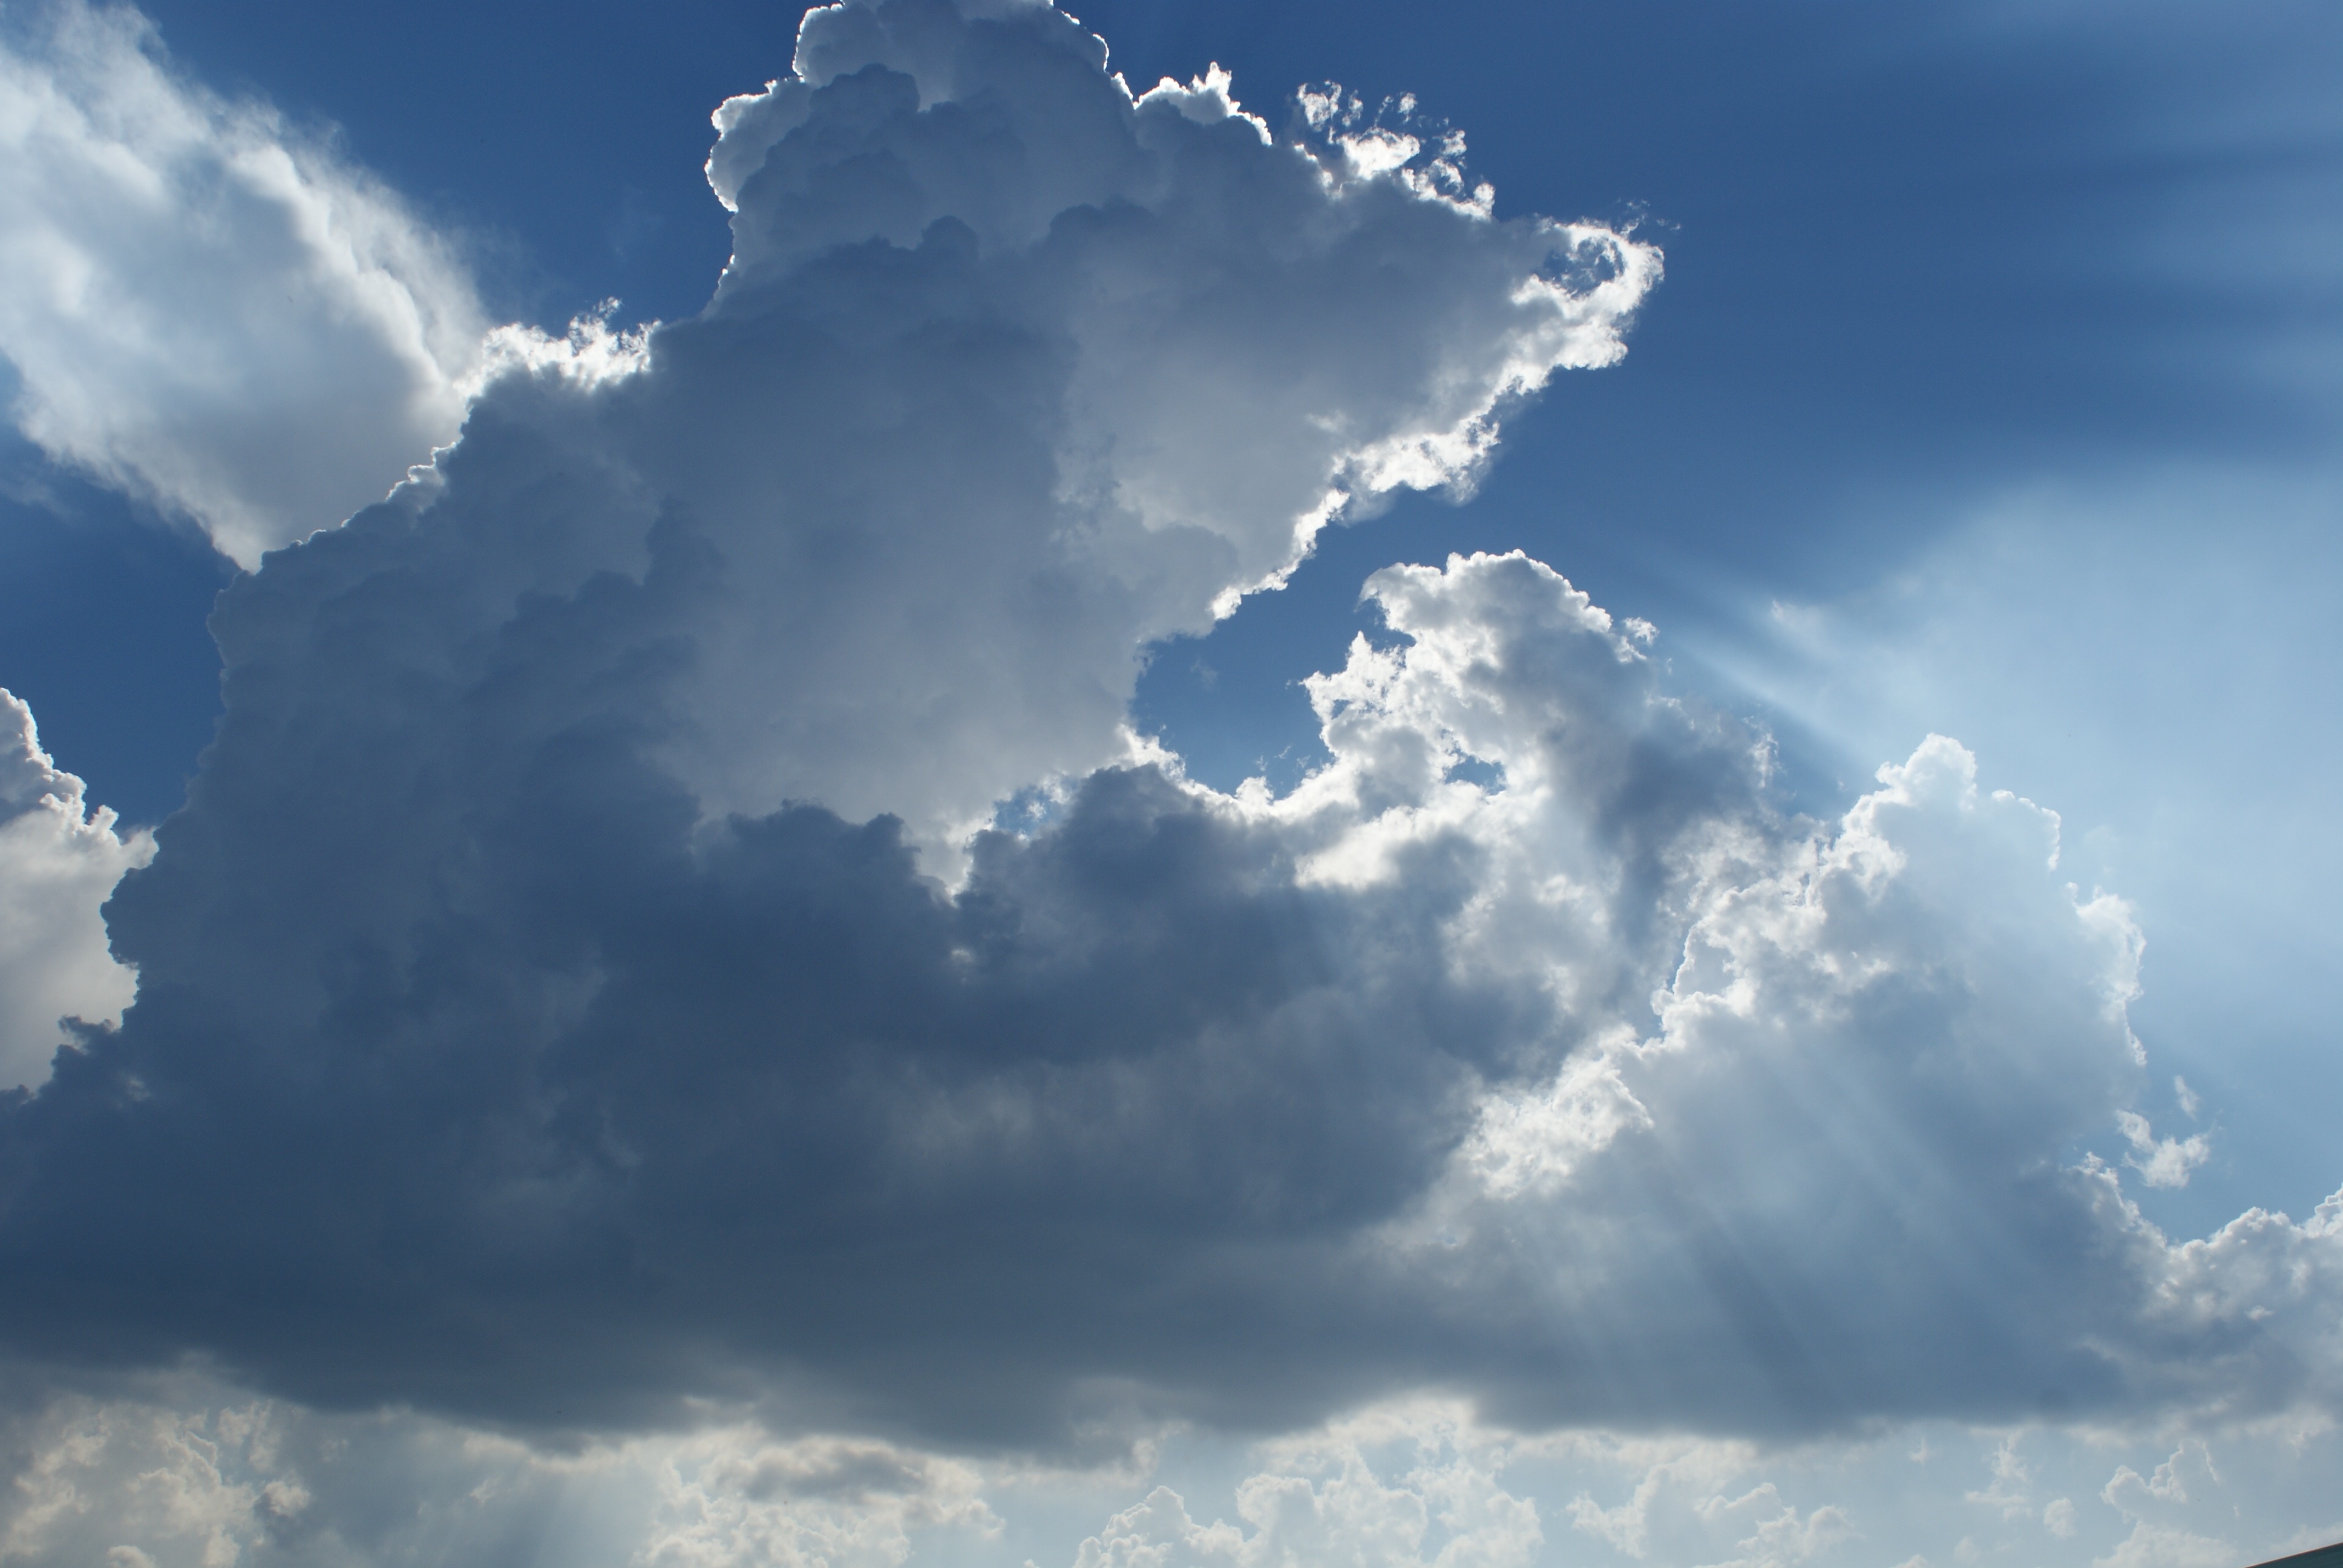
cloud, sky, sun, sunlight, cloudy, atmosphere, daytime, cumulus, clouds, rays, meteorological phenomenon, atmosphere of earth